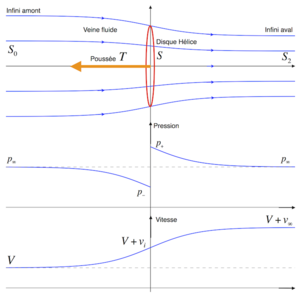
Veine fluide en vol ascendant, variation de pression et de vitesse
La théorie de Froude est, en dynamique des fluides, une formulation mathématique de la physique des hélices basée sur la variation de quantité de mouvement. Elle a été élaborée au XIXᵉ siècle par William John Macquorn Rankine et Robert Edmund Froude. Cette théorie s’applique aux rotors d’hélicoptères, aux hélices de navire et d'aéronefs, aux éoliennes et hydroliennes.